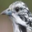
Label: bird